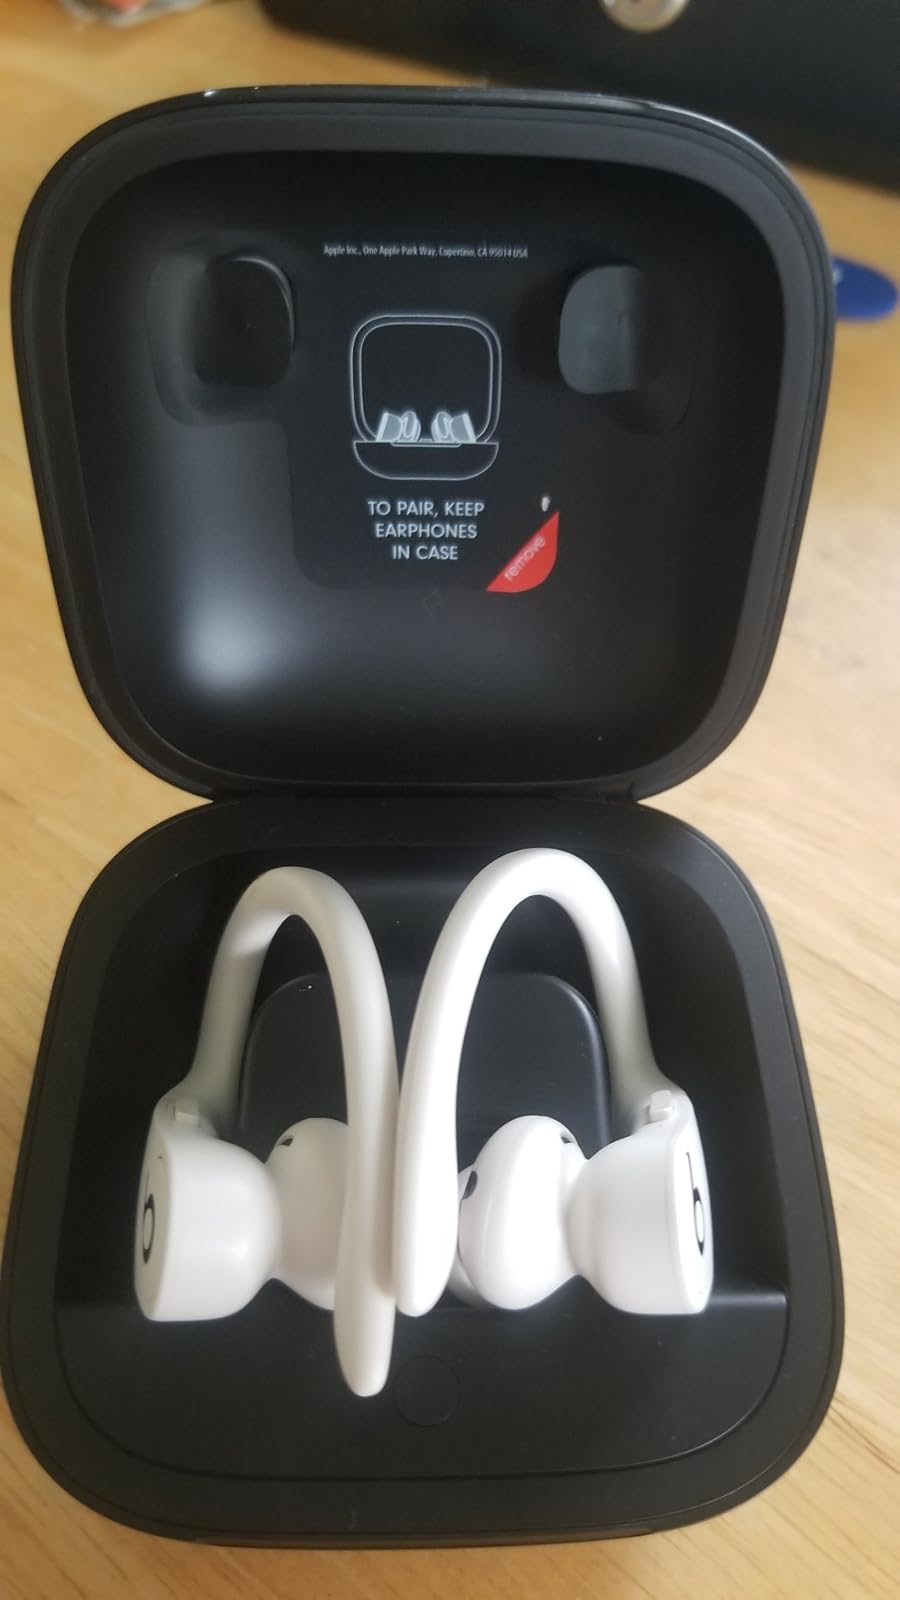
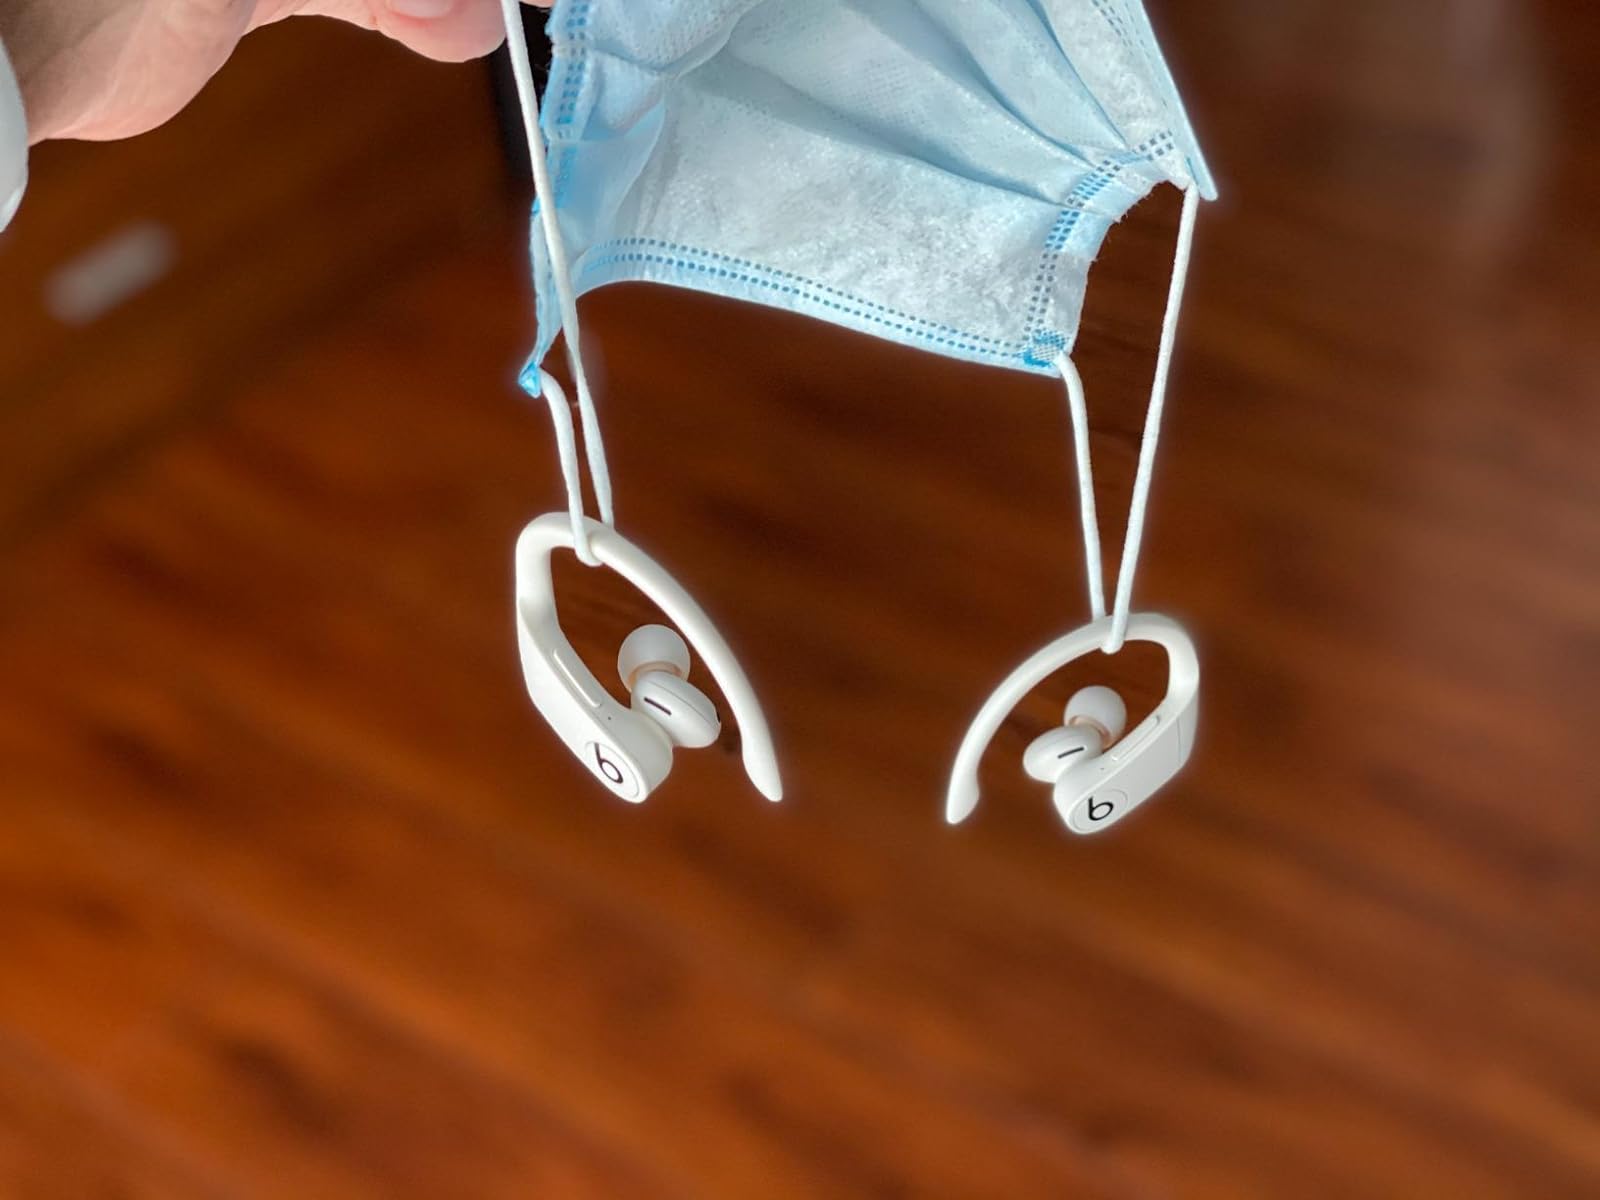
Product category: earbuds
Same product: yes